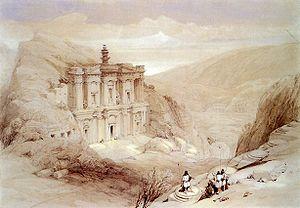
El Deir, Petra. Crayon, aquarelle et pleine couleur.
Pétra, de son nom sémitique Reqem ou Raqmu, est une cité nabatéenne située au sud de l'actuelle Jordanie. C'est le pôle touristique majeur de ce pays.